Skandagiri

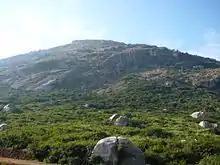
View of Skandagiri Betta From Below the mountain

Skandagiri, also known as Kalavara Durga, is a mountain fortress located approximately from Bangalore city, and from Chikballapur in the Indian state of Karnataka. It is off Bellary Road (National Highway 7 Hyderabad-Bangalore Highway), and overlooks Nandi Hills and Muddenahalli. The peak is at an altitude of about . It is accessed from Kalavara village, which has a population of, 1093 according to 2011 census. The hill features the ruins of a fort believed to have been built by Tipu Sultan, the ruler of the Kingdom of Mysore. It was used as a military stronghold and lookout point.